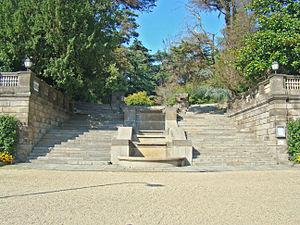
Entrée du Thabor rue de Paris.
Charles Isidore Eustache Millardet est un architecte français. Élève des Beaux-arts de Paris, il œuvra sur Rennes où il fut l'architecte de la ville de 1828 à 1843.
Le parc du Thabor, situé à Rennes à proximité du centre-ville, est un parc public aménagé sur plus de dix hectares dont la particularité est de mêler un jardin à la française, un jardin à l’anglaise et un important jardin botanique. Son nom fait référence à une montagne dominant le lac de Tibériade en Israël, le mont Thabor.